PZ Cussons

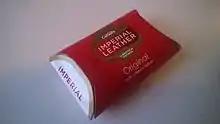
An Imperial Leather soap bar (2016)

The company was formed by George Zochonis and George Paterson as a commodity trading business in the Sierra Leone Colony and Protectorate under the name Paterson Zochonis (PZ) in 1884. It expanded its operations into what is now Nigeria before the end of the nineteenth century.